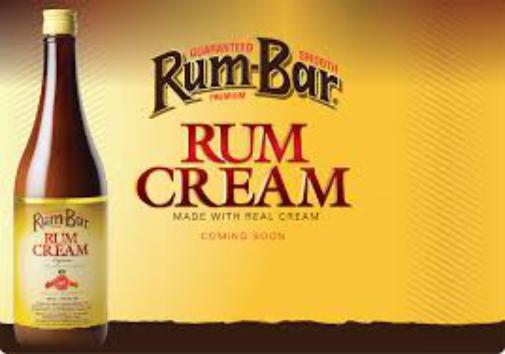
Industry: Food